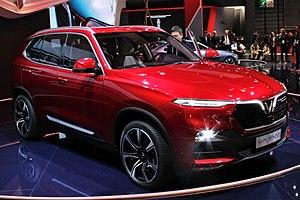
L'édition 2018 du Mondial de l'automobile de Paris est un salon international de l'automobile, qui se tient du 4 au 14 octobre 2018 au Parc des expositions de la porte de Versailles, à Paris en France, avec pour thème « Les plus belles routes du Monde ». Il intègre cette année le Mondial Paris Motor Show avec le Mondial de la Moto, et deviendra en 2020 le Paris Motion Festival.
Carlo Bonzanigo est un designer automobile italien et suisse, qui a longuement officié chez Pininfarina et au Style Citroën à Vélizy. De 2015 à fin 2016 Carlo Bonzanigo a dirigé le Studio de Design Q-Red à Maranello, Italie, et officie en qualité de Consultant chez Ferrari Design, Maranello. De janvier 2017 à décembre 2019 il a été Senior Vice President Design de la maison Pininfarina à Cambiano, près de Turin.